St Andrew's Street, Cambridge

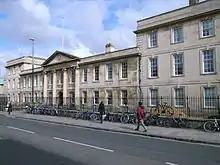
Emmanuel College on St Andrew's Street.

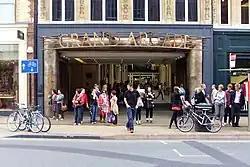
The Grand Arcade entrance on St Andrew's Street.

St Andrew's Street is a major street in central Cambridge, England. It runs between Sidney Street, at the junction with Hobson Street, to the northwest and Regent Street to the southeast. Downing Street leads off to the west.